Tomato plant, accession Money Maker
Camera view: horizontal (90 deg, fisheye); turntable rotation: 180 degrees
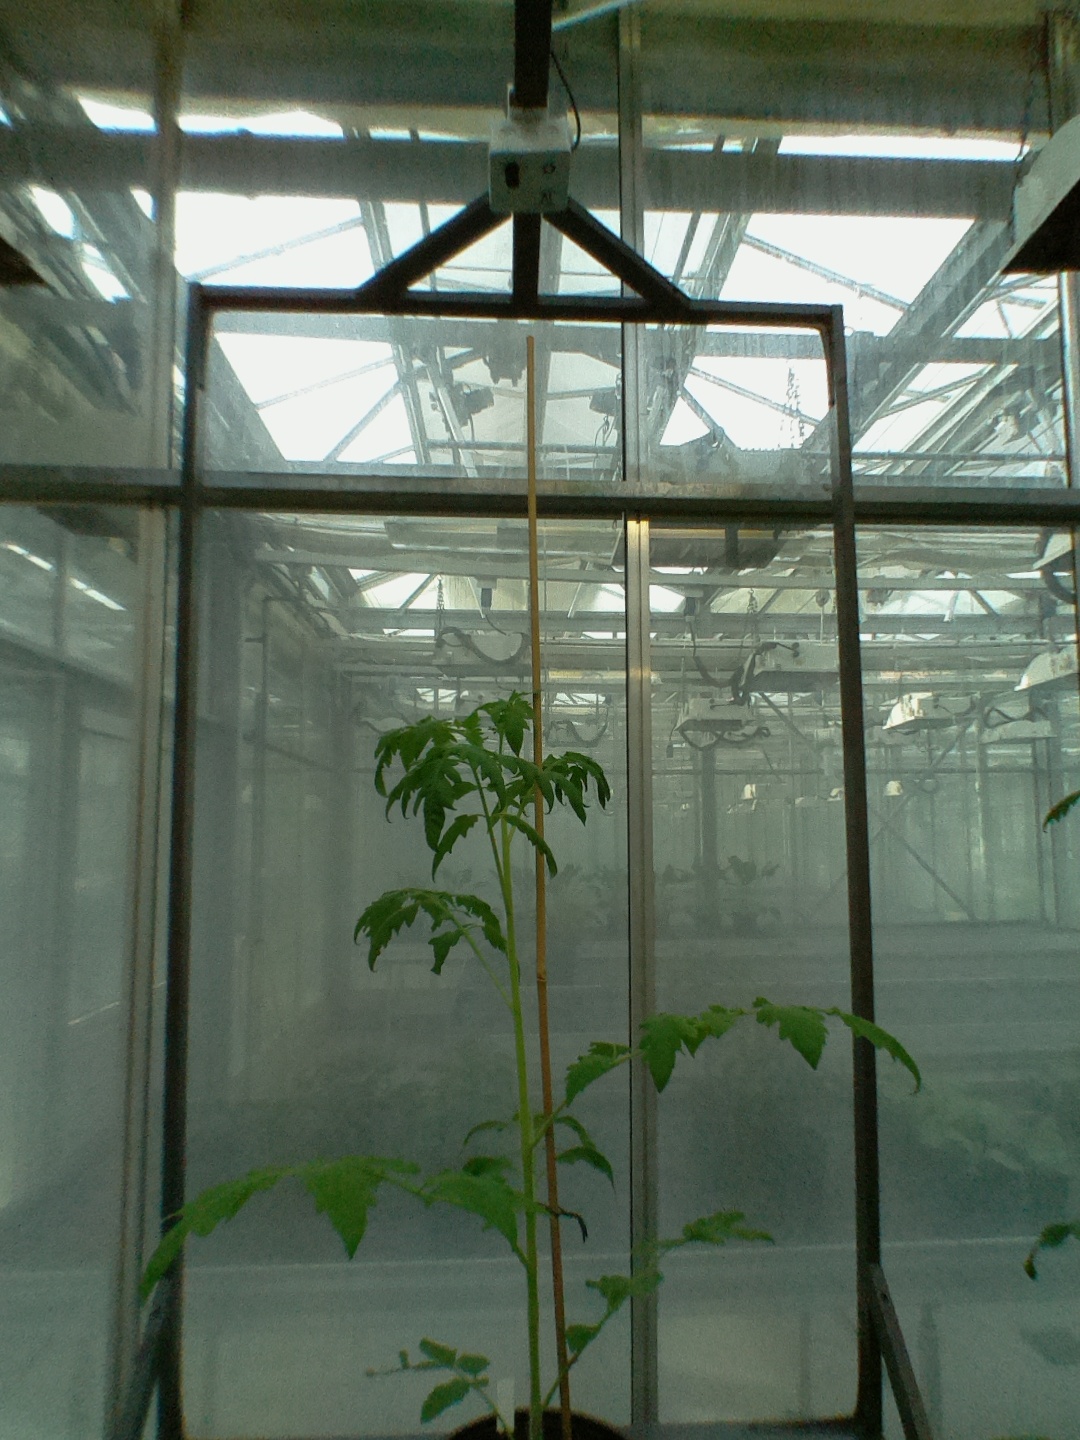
BBCH growth stage 15: 10 of true leaves visible